Christopher John Boyce

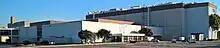
Bldg. M4 at Space Park, where Boyce committed espionage from March 1975 through December 1976

Within months, Boyce was promoted to a highly sensitive position in TRW's "Black Vault" (classified communications center) with a top secret security clearance, where he worked with National Reconnaissance Office (NRO) transmissions.